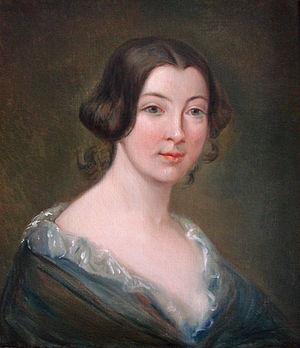
Portrait de Clotilde de Vaux exposé dans le salon de l'appartement d'Auguste Comte (philosophe, 1798- 1857), 10 rue Monsieur le Prince à Paris. Dans le salon, à droite au mur, le portrait de Clotilde de Vaux fait par le peintre Etex au-dessus du fauteuil sur lequel elle s'asseyait lors de ses visites à Auguste Comte. La rencontre avec elle eu lieu en 1845, elle meurt un an plus tard (rue Payenne, sa maison a été transformée en Chapelle positiviste). C'est sous son influence et en son souvenir qu'Auguste Comte a imaginé une religion dont le culte est l'Humanité elle-même.
Auguste Comte, né Isidore Marie Auguste François Xavier Comte le 19 janvier 1798 à Montpellier et mort le 5 septembre 1857 à Paris, est un philosophe français, fondateur du positivisme.
Clotilde de Vaux née Charlotte Clotilde Josephine Marie à Paris le 3 avril 1815 et morte le 5 avril 1846 dans la même ville, inspira à Auguste Comte la « religion de l'Humanité ».